Sycorax

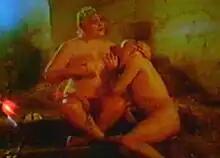
Claire Davenport as Sycorax breastfeeds her adult son Caliban, played by Jack Birkett, in Derek Jarman's film version of "The Tempest".

Sycorax has been conceptualised in a variety of ways by adapters and directors of "The Tempest". In John Dryden and William Davenant's version of "The Tempest" (1670), Sycorax is survived by two children, Caliban and a daughter also named Sycorax. This second Sycorax makes sexual advances toward Trinculo, the drunken sailor, and (according to Trinculo) also has incestuous relations with her brother Caliban. "Die Geisterinsel", a 1778 version of the play in German, includes a living Sycorax, a witch who has full power during the night, while Prospero rules the day. In this play, she is the one who causes the tempest and shipwreck, not Prospero; Prospero is extremely wary of her actions as each night approaches, as she has power over those who sleep. Several times he struggles to keep Miranda awake to protect her from Sycorax's power. In Eugène Scribe's French 1846 version, Sycorax is alive but imprisoned behind some rocks out of sight. She spends most of the play trying to convince her son, Caliban, to free her. Peter Brook's 1968 British version of the play portrayed Sycorax as an ugly witch, including her in a birth scene in which the equally ugly Caliban is born.